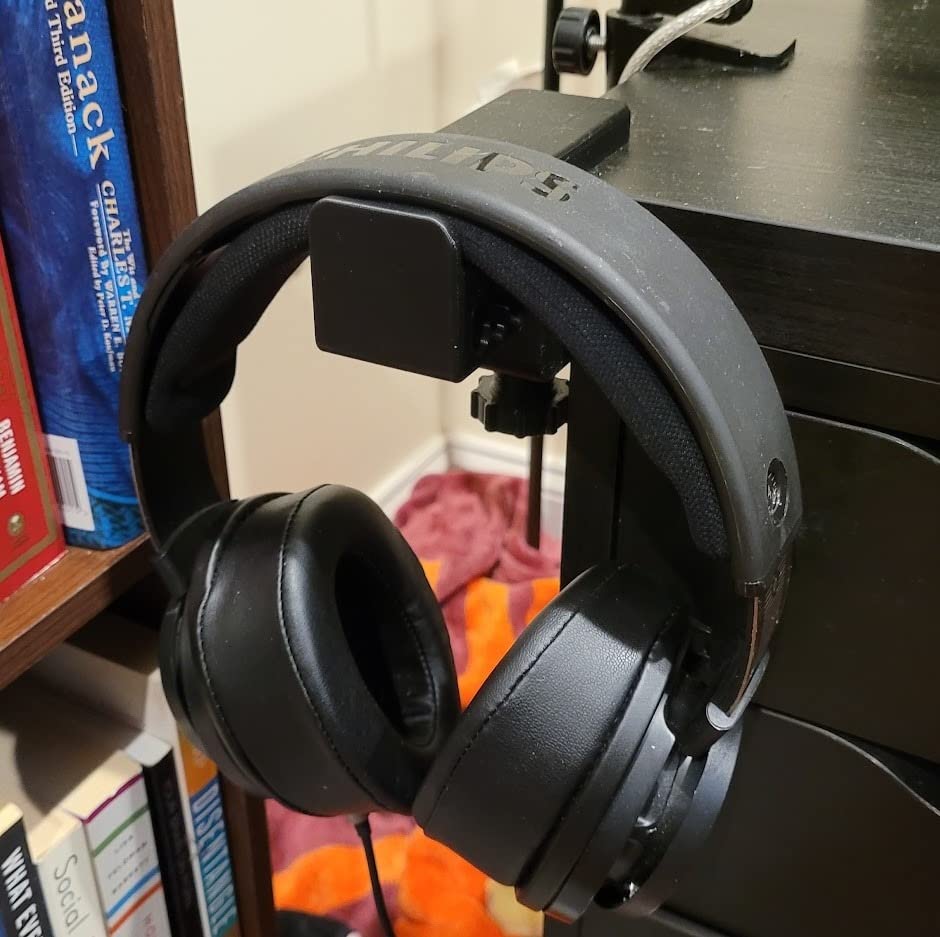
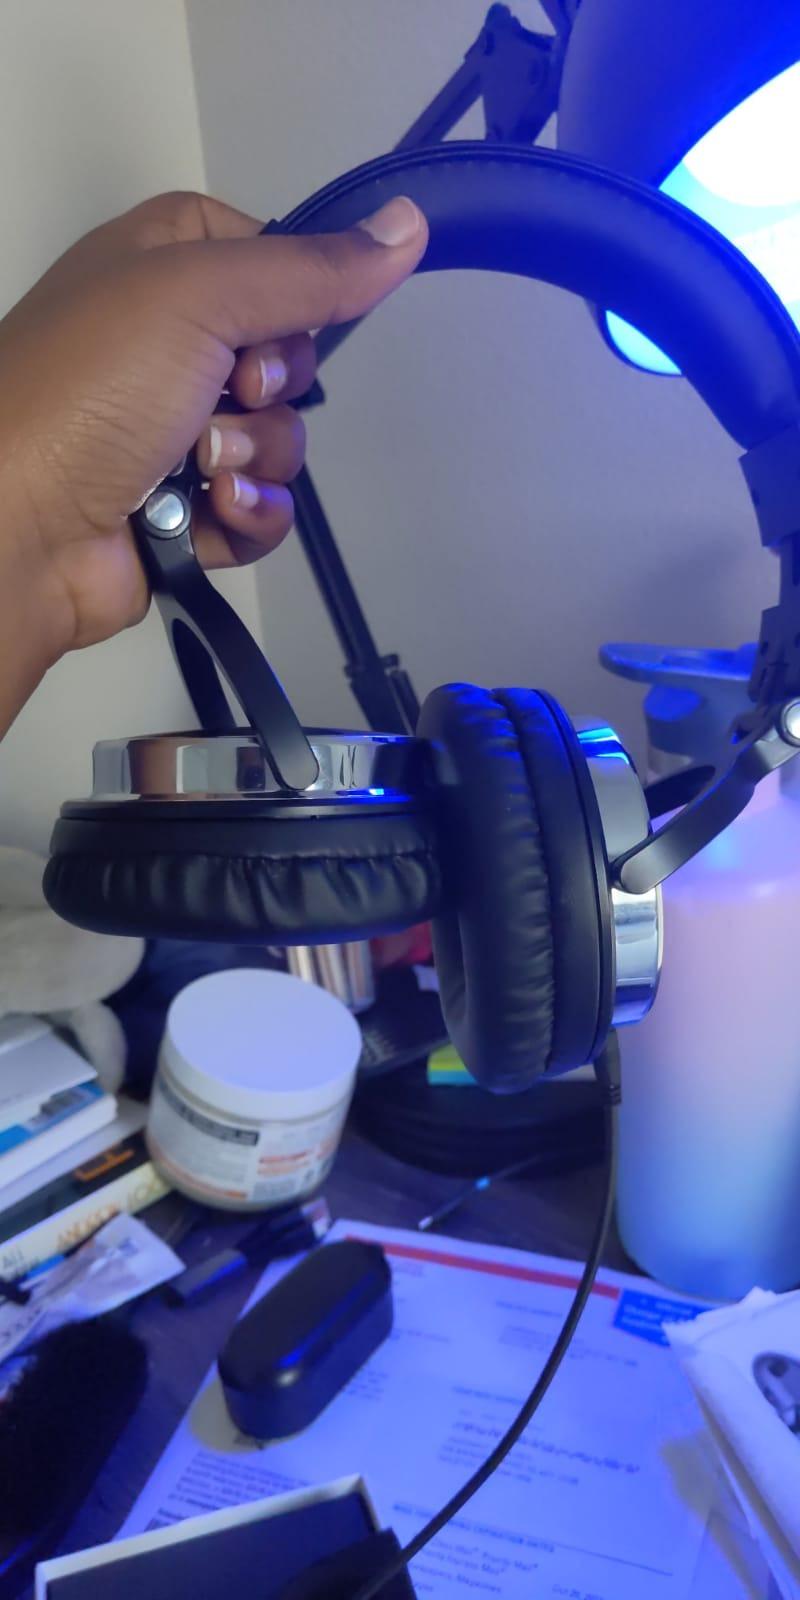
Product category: headphones
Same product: no